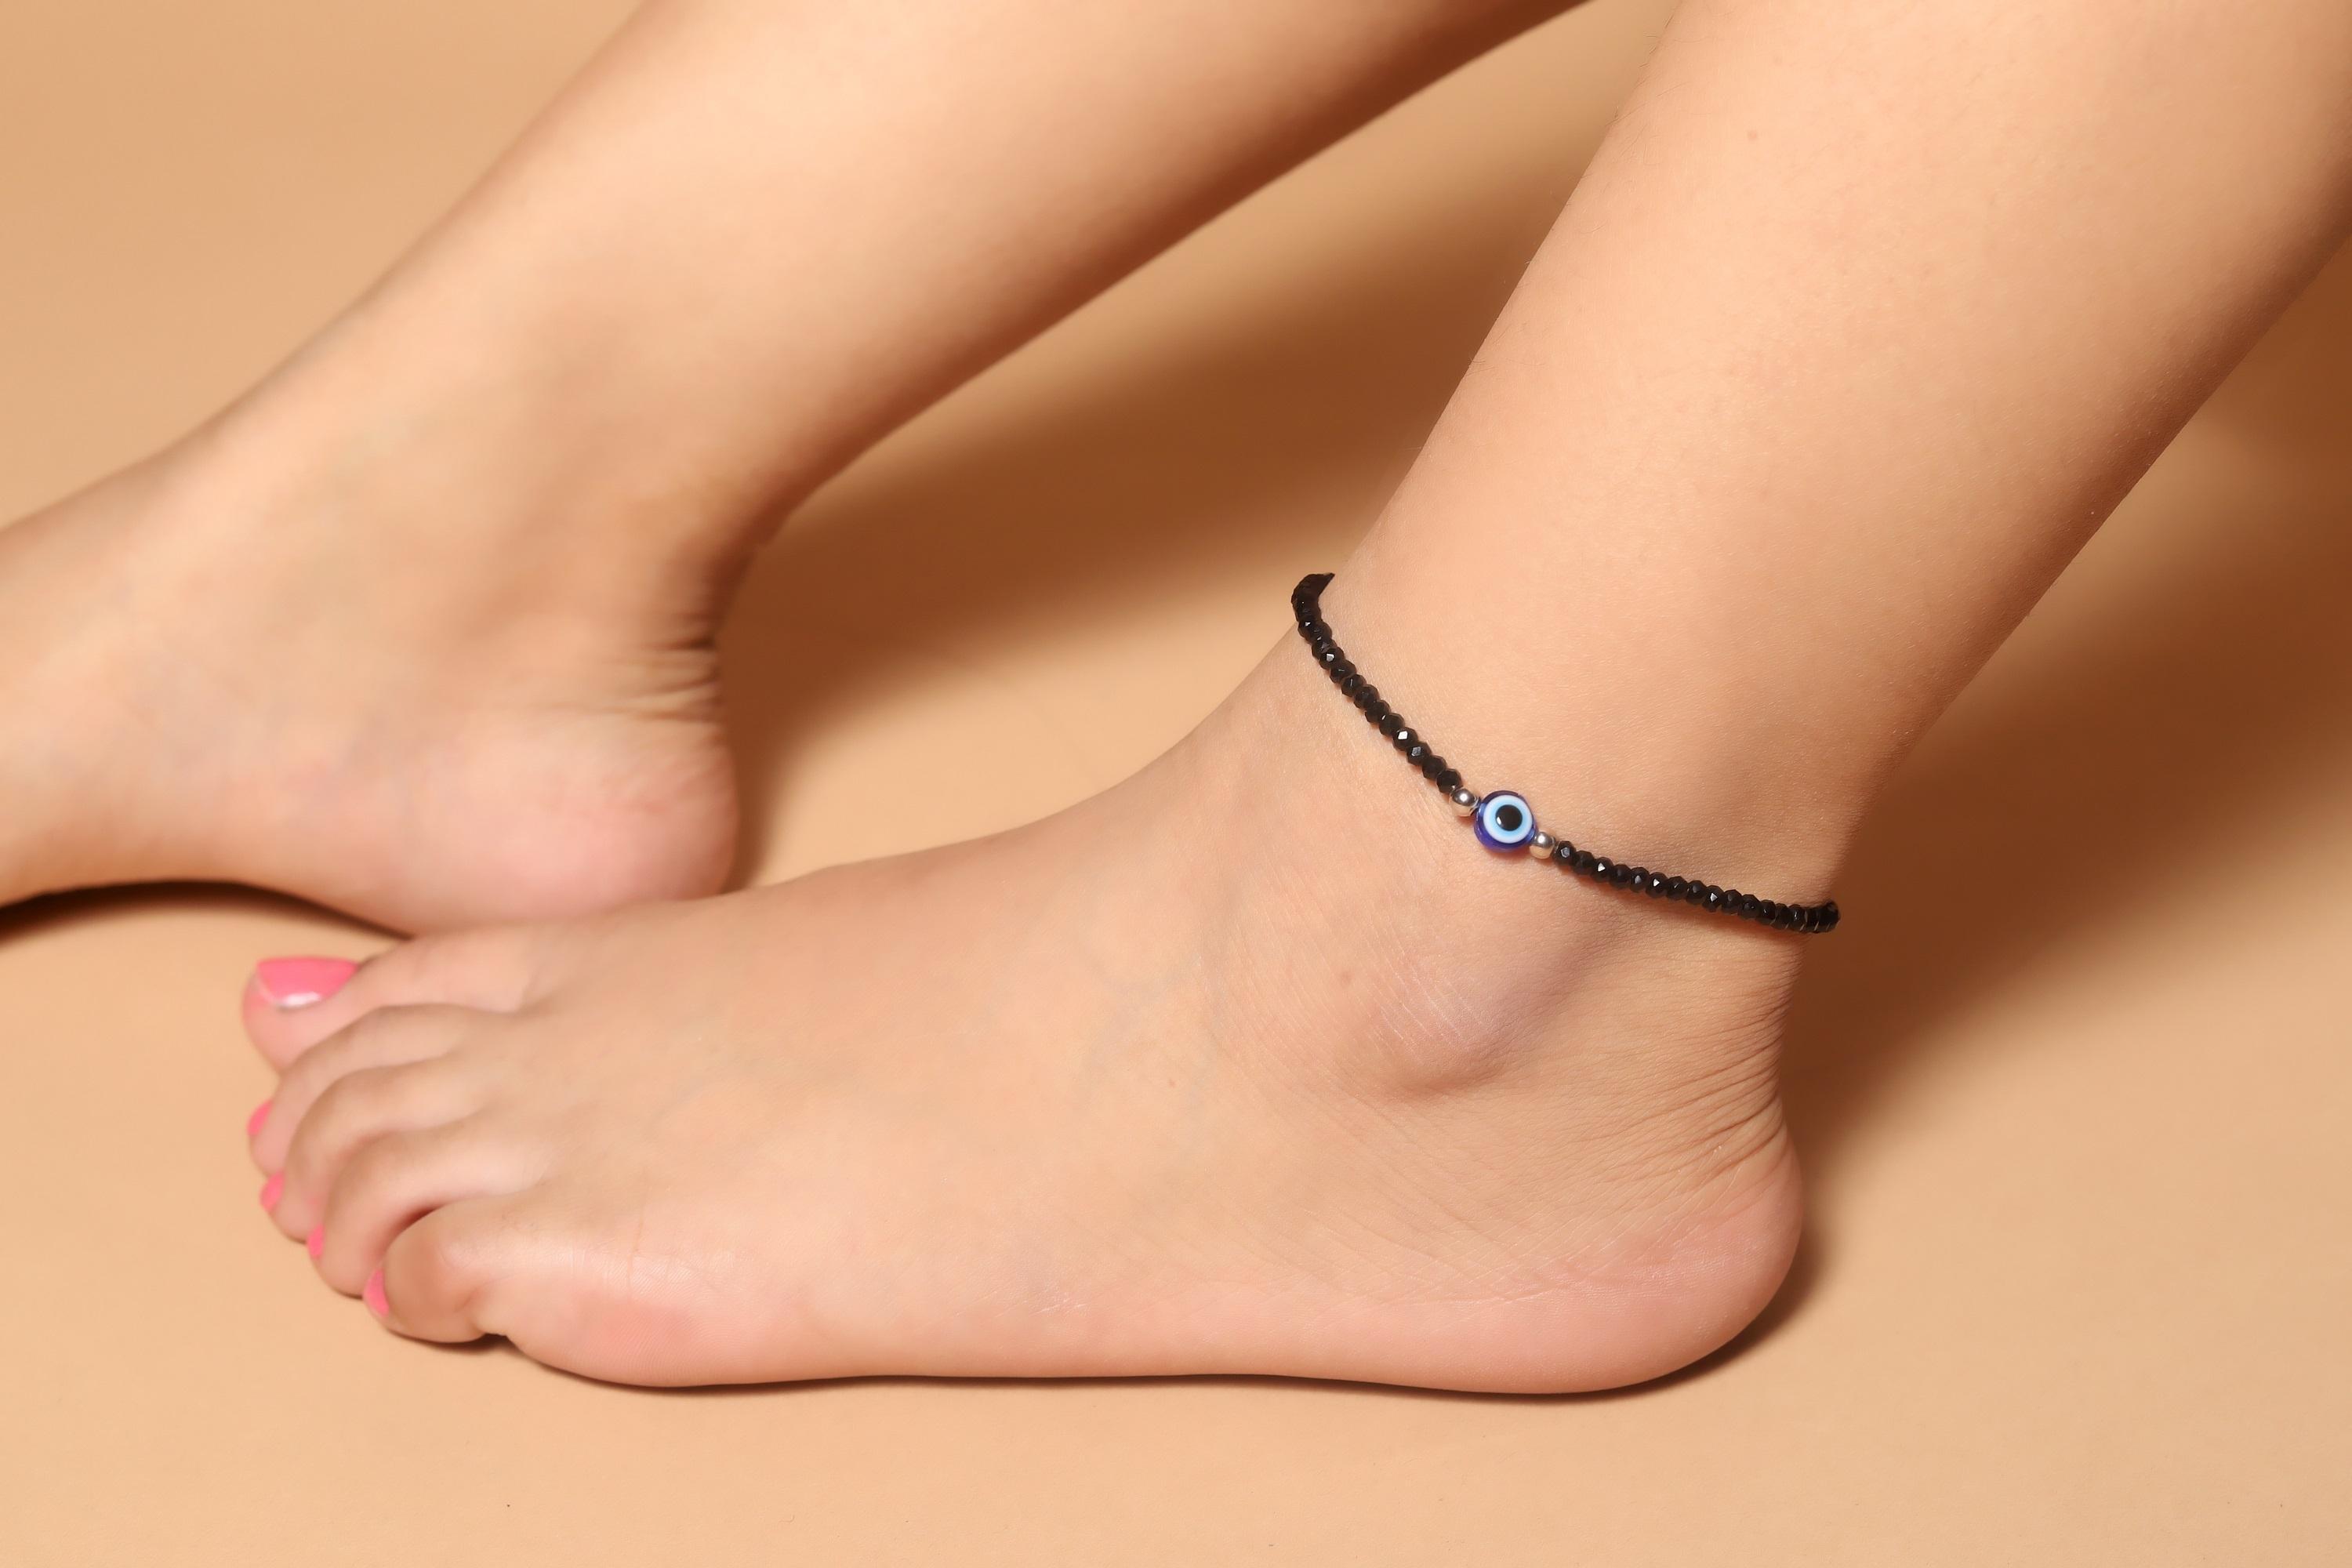
JYOKRISH Handmade Adjustable Black thread With 3 Evil eye Nazariya Anklet for Girls |Women | Free Size |Pair of 1 | Nazarbattu |Lucky Protection
Type: Anklet
Brand: JYOKRISH
Price: Rs. 279
​ ​
Features: Having one of these accessories on your body will ward off any negative thoughts and protect you all day.,Single Piece of White metal Silver Anklet Stay As It Is, Very Demandable, Light weight, Easy to wear.,Our jewellery is Nickel Free,Lead Free and Non-allergic to all skin types,This lightweight and comfortable anklet is a perfect all-season item to wear during the day and into the evening!,Clasp Type-Fold over,Adjustable length suitable for most feet